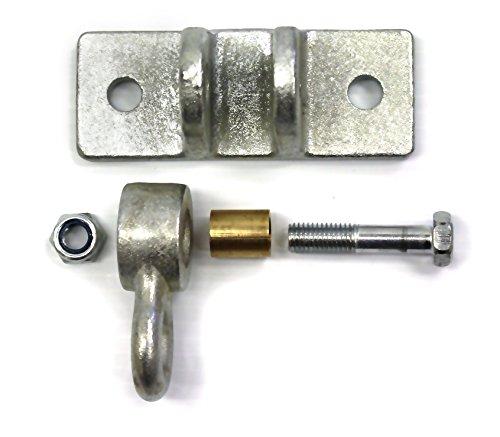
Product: Eastern Jungle Gym 2 Heavy Duty Swing Hangers for Wooden Swing Set Playground Porch Indoor Outdoor Seat with Nut & Bolt Mounting Hardware and Snap Hooks
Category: Toys & Games | Sports & Outdoor Play | Play Sets & Playground Equipment | Play & Swing Sets
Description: Heavy duty high quality swing hanger - perfect playset brackets for all swing set products indoors or outdoors, porch swings, benches, gym rings, trapeze bars, hammock, toddler swing, gymnastics mounts or yoga inversion swings.
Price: $24.53
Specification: ProductDimensions:5x1.9x1inches|ItemWeight:3.52ounces|ShippingWeight:10.7pounds(Viewshippingratesandpolicies)|ASIN:B078HQ7QSJ|Itemmodelnumber:ACCDuctileHangerPairHWSH|Manufacturerrecommendedage:0-8years